Beastie Boys

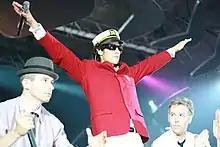
Left to right: Ad-Rock, Mike D, and MCA performing in Barcelona, Spain in September 2007

Speaking to British music weekly "NME" (April 26, 2007), Diamond revealed that a new album was to be called "The Mix-Up". Despite initial confusion regarding whether the album would have lyrics as opposed to being purely instrumental, the Mic-To-Mic blog reported that Capitol Records had confirmed it would be strictly instrumental and erroneously reported a release date scheduled for July 10, 2007. (The album was eventually released June 26, as originally reported.) On May 1, 2007, this was further cemented by an e-mail sent to those on the band's mailing list – explicitly stating that the album would be all instrumental: